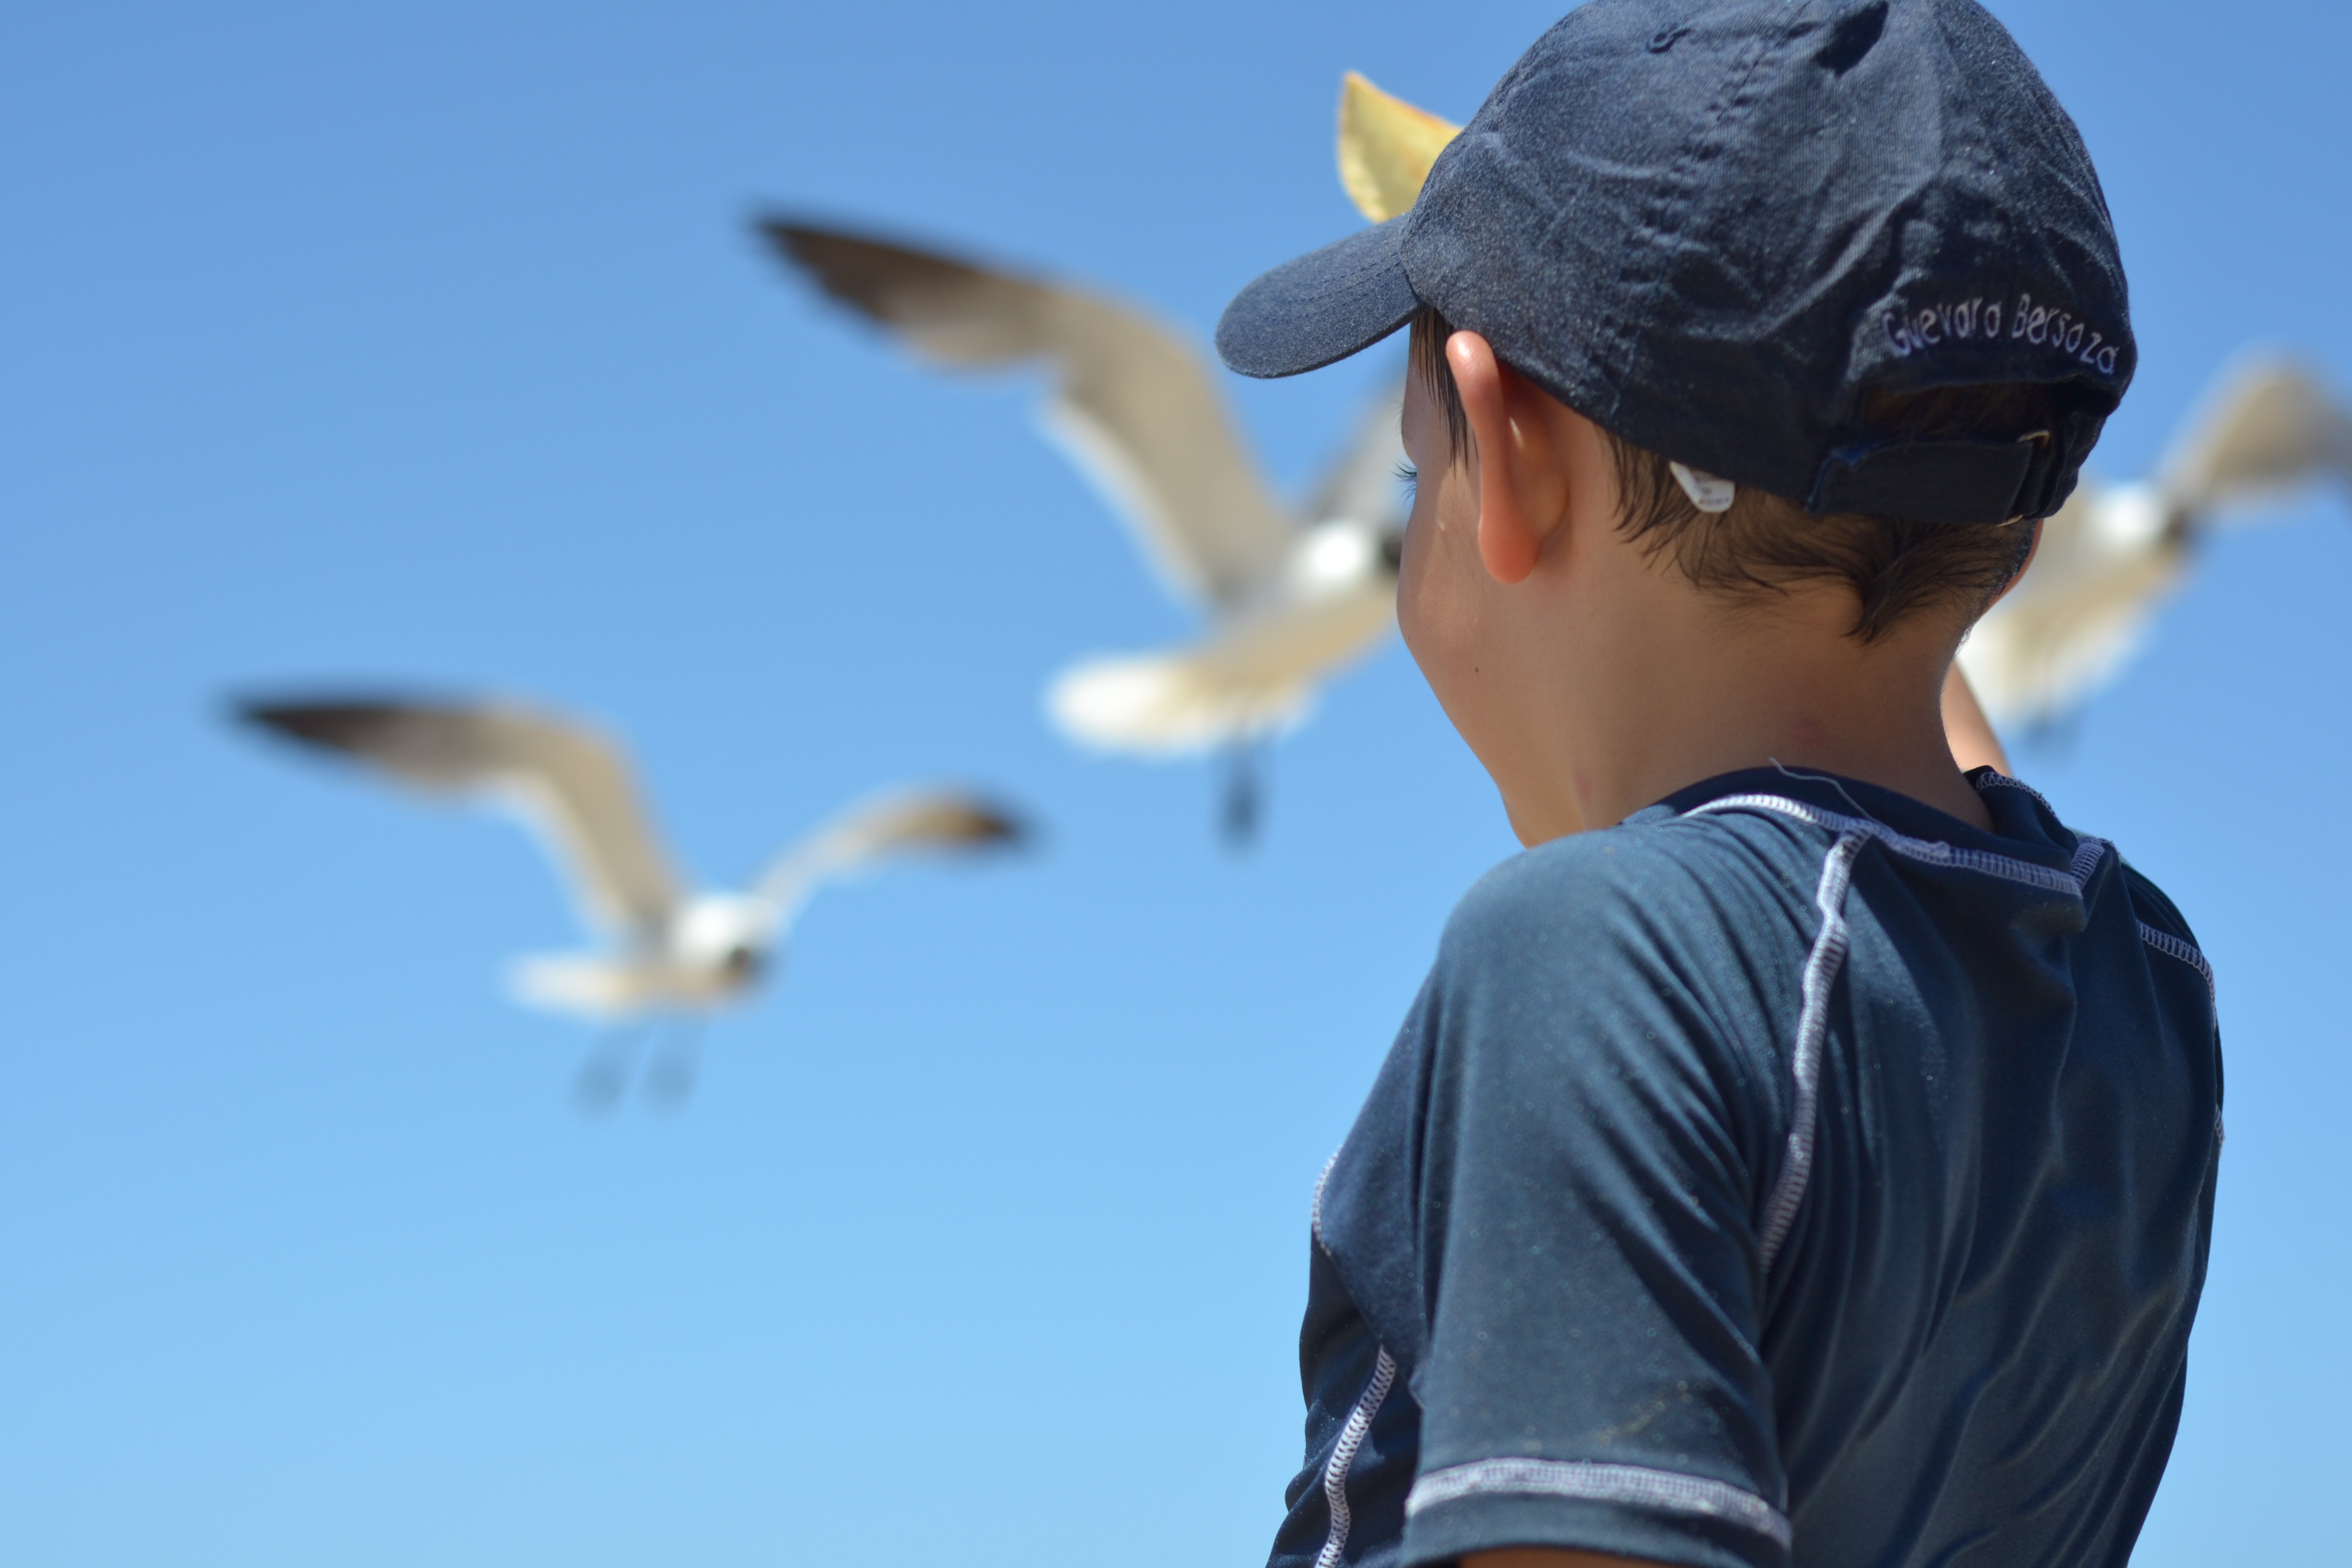
beach, sea, water, nature, outdoor, sand, ocean, sun, play, boy, kid, summer, vacation, travel, young, spring, relax, child, blue, playing, childhood, family, fun, happy, happiness, toddler, brother, kids playing